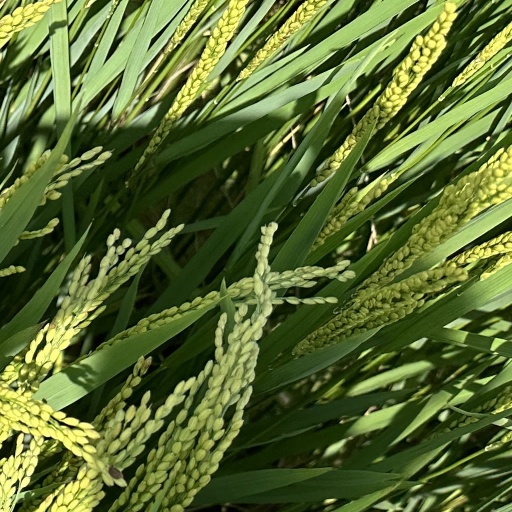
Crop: rice